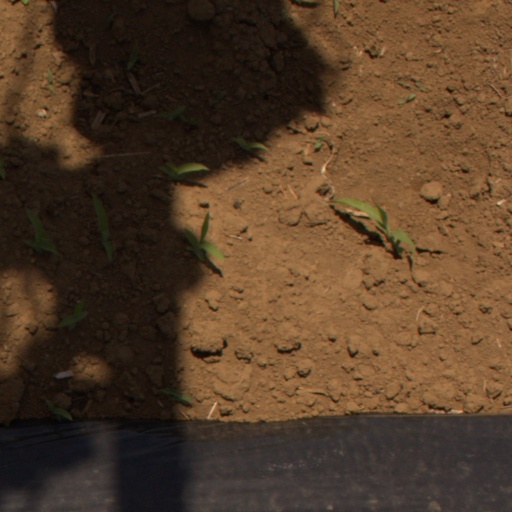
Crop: Jerusalem artichoke